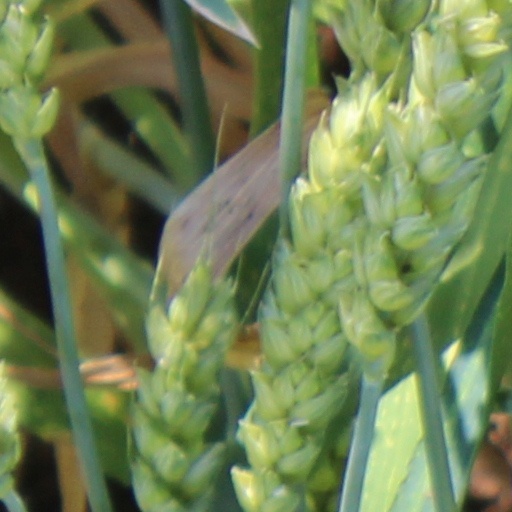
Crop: wheat